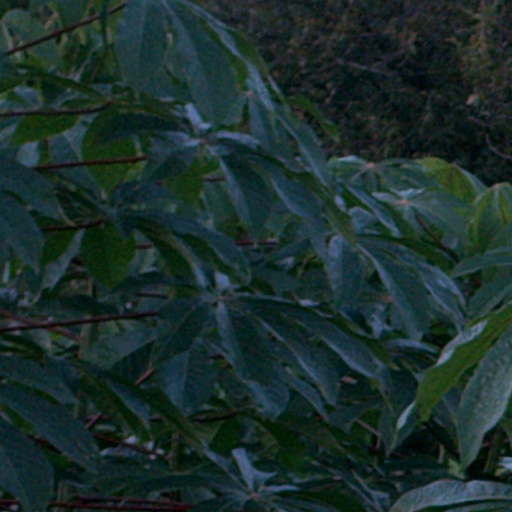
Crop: cassava